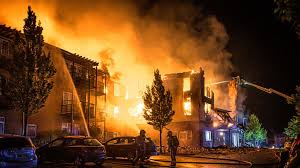
Label: urban_fire